Park Theatre (Boston)

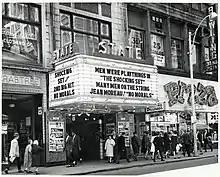
Image of the Park Theatre (Boston)

The Park Theatre (est.1879) was a playhouse in Boston, Massachusetts, in the late 19th and early 20th centuries. It later became the State cinema. Located on Washington Street, near Boylston Street, the building existed until 1990.